Gaétan Barrette

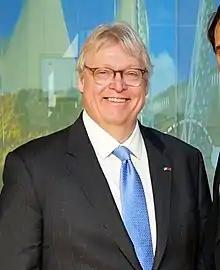

Gaétan Barrette (born July 5, 1956) is a Canadian politician in Quebec, who was elected to the National Assembly of Quebec in the 2014 election. He represented the electoral district of La Pinière as a member of the Quebec Liberal Party until retiring from politics at the 2022 Quebec general election.